Dumarsais Simeus

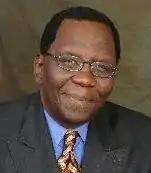
Dumarsais Mécène Siméus Photo VOA News

Dumarsais Mécène Siméus (also Dumas Siméus; born 1939) is a Haitian-born and U.S. naturalized businessman from Texas. Simeus returned to Haiti to be a candidate in the 2006 presidential elections.